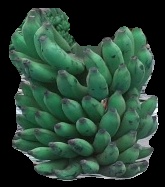
Variety: elakki-bale
Grade: grade3